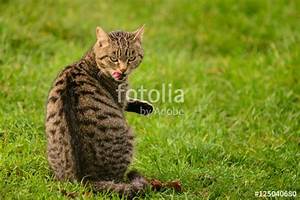
Label: cat